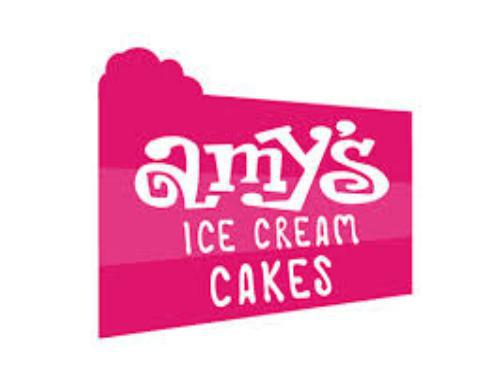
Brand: Amy's Ice Creams
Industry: Food